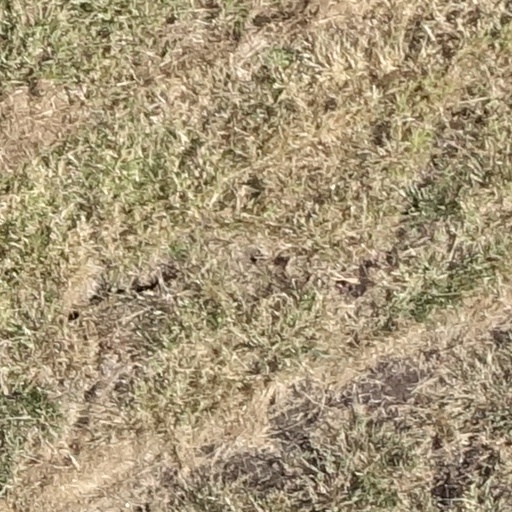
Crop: sorghum